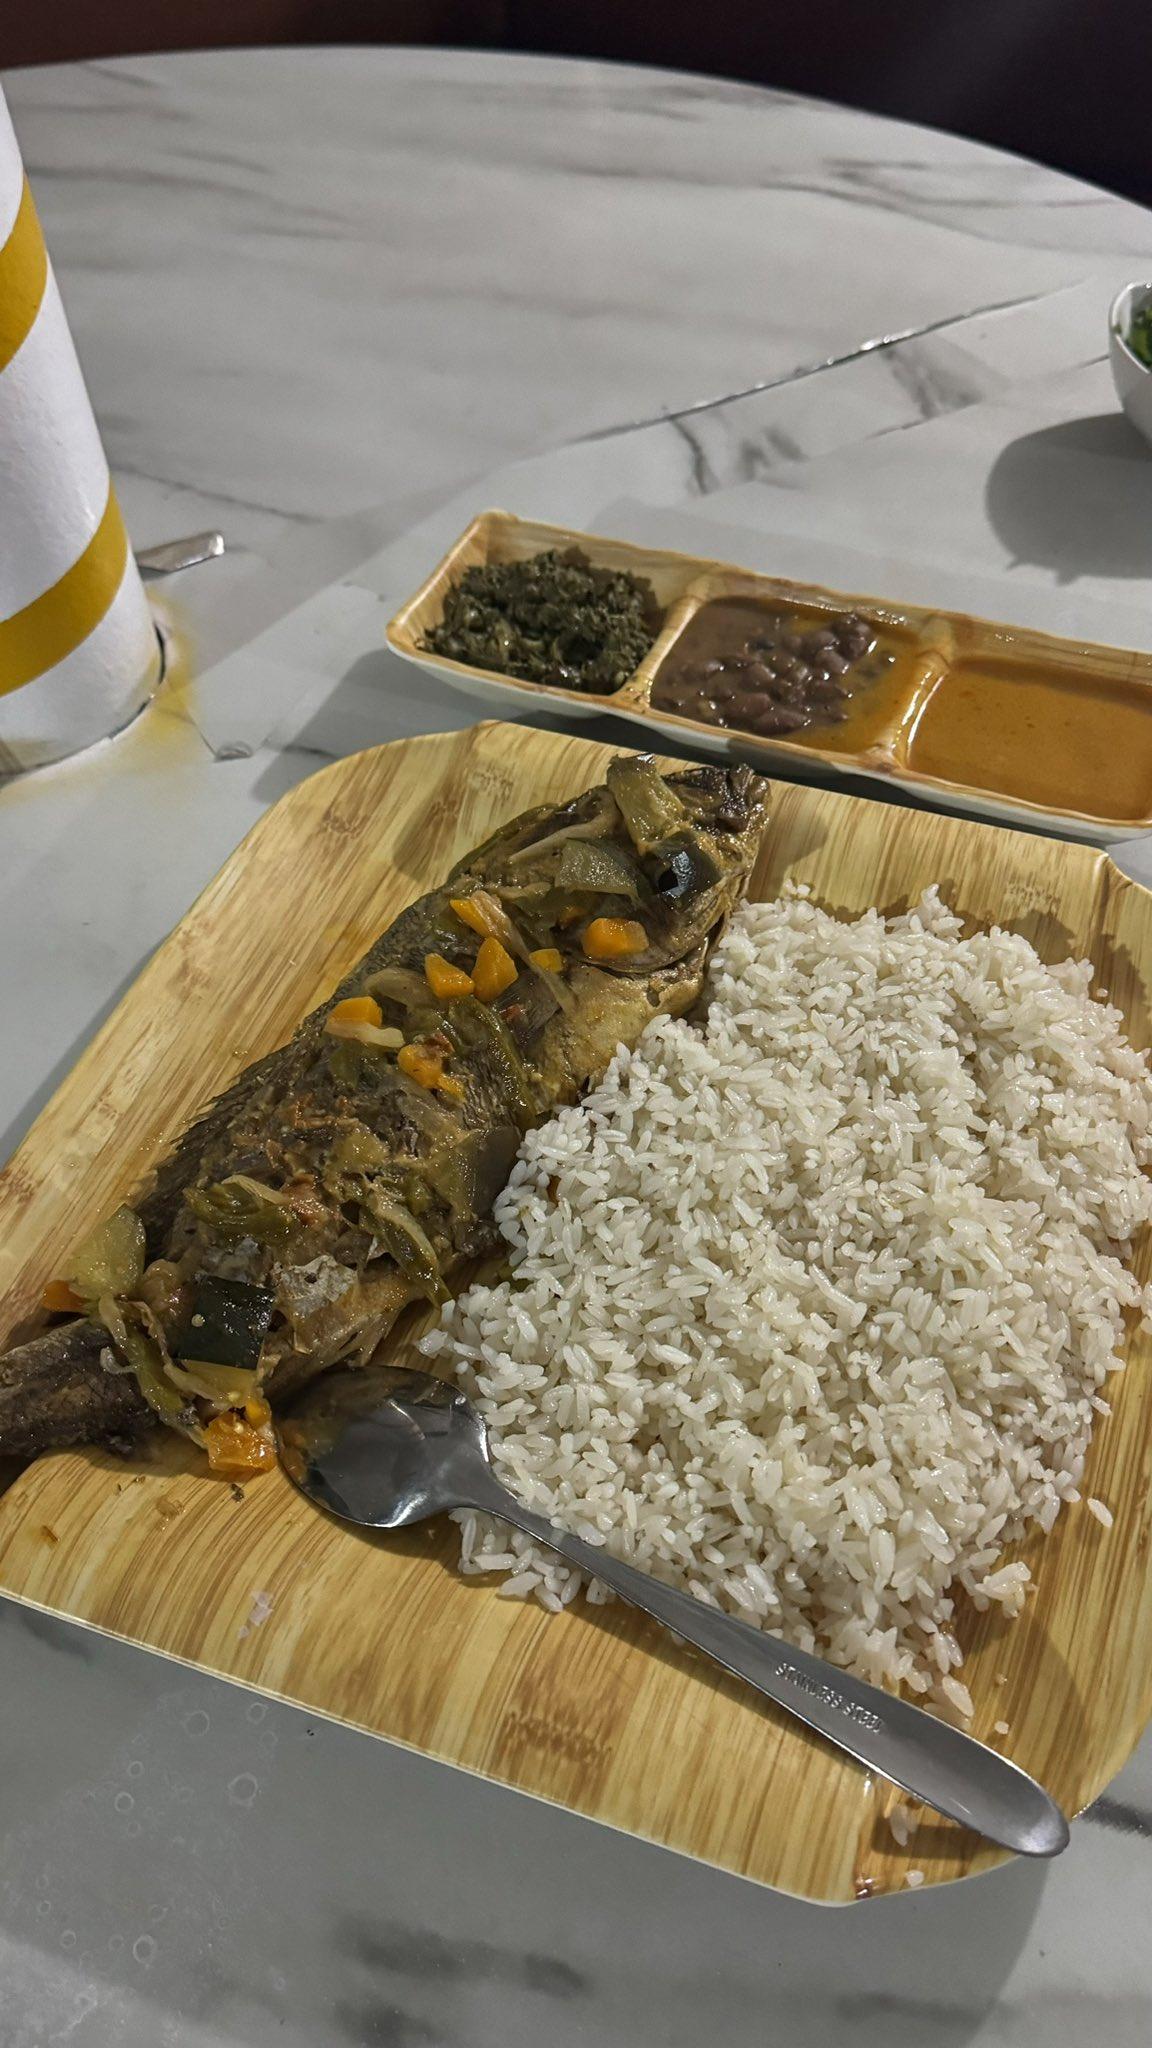
Sahani iliyopakuliwa chakula ya wali mweupe na samaki wa kukaangwa aliye na karoti. Kwa kando kunayo mchuzi wa mboga na supu zote zikiwa juu ya meza nyeupe.